Nvdes

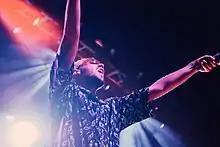
NVDES performs live in Oakland, September 2019.

NVDES is an experimental indie pop, indietronica, and electropop project based in Los Angeles, California. Founded by Josh Ocean in 2015, NVDES has released several singles and a visual album, "Vibe City Utah" (2018).